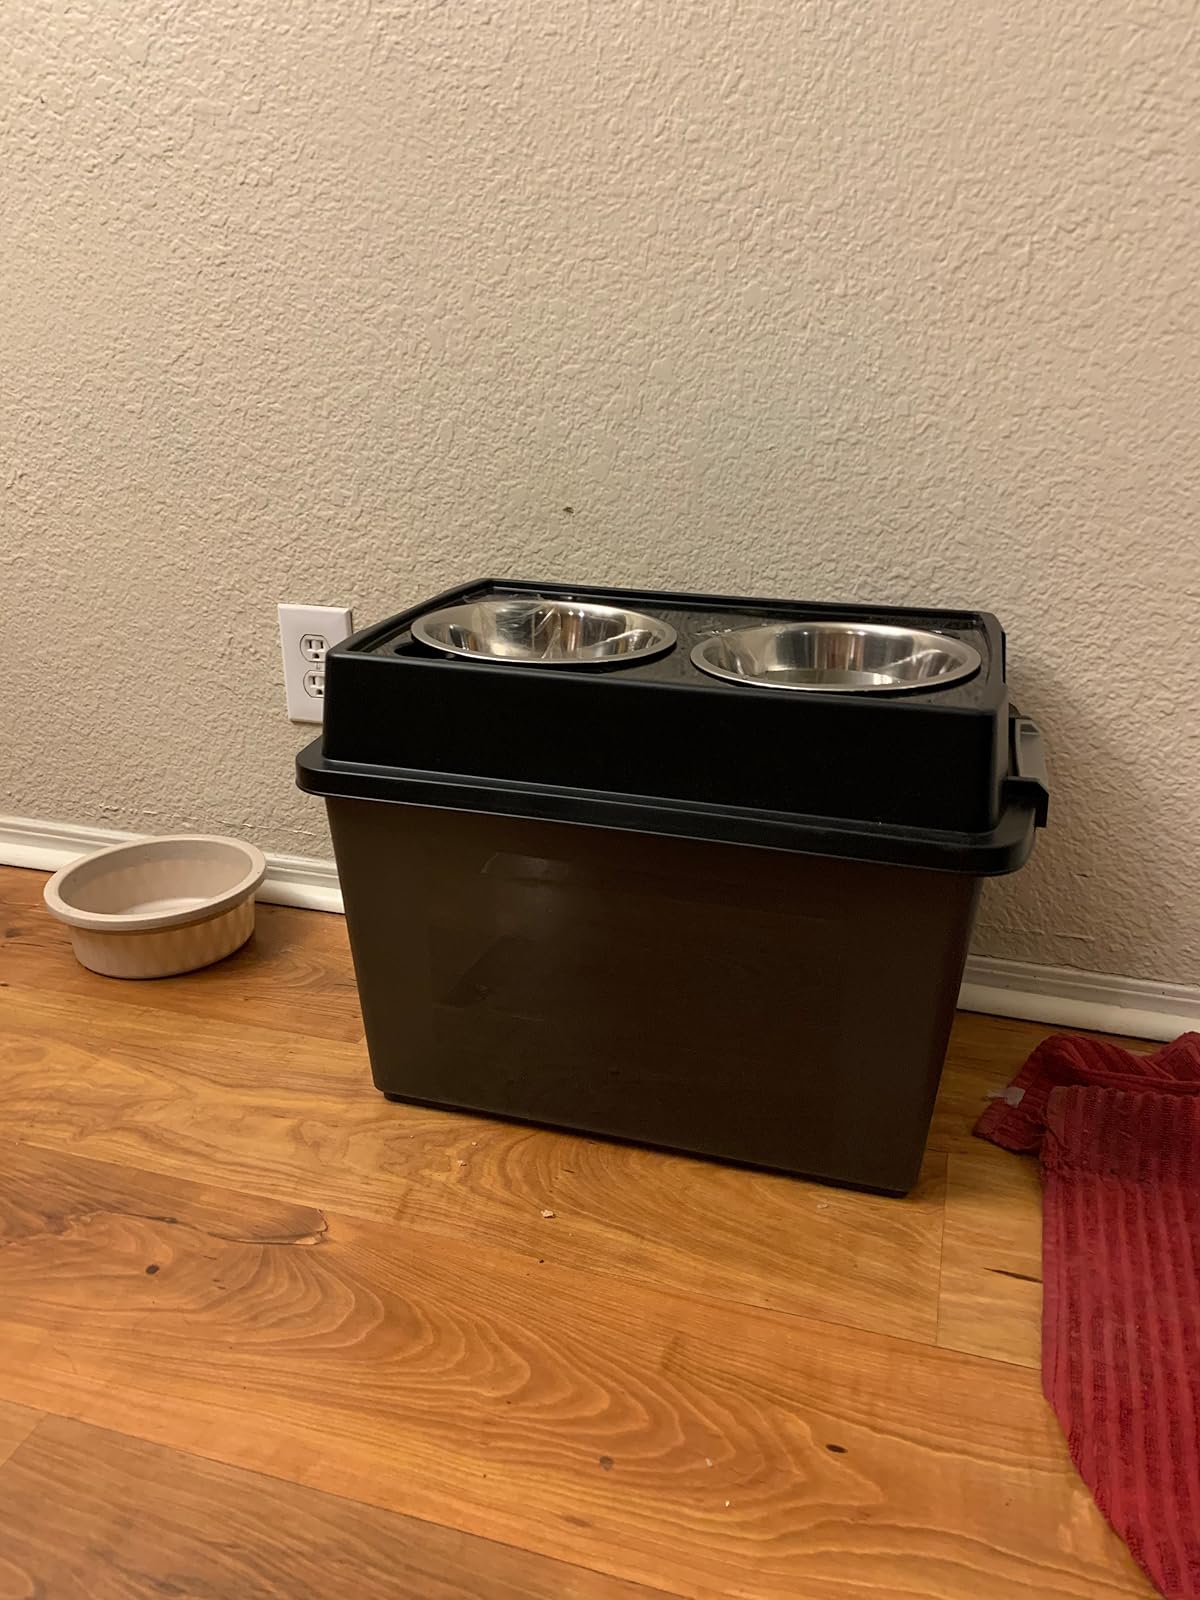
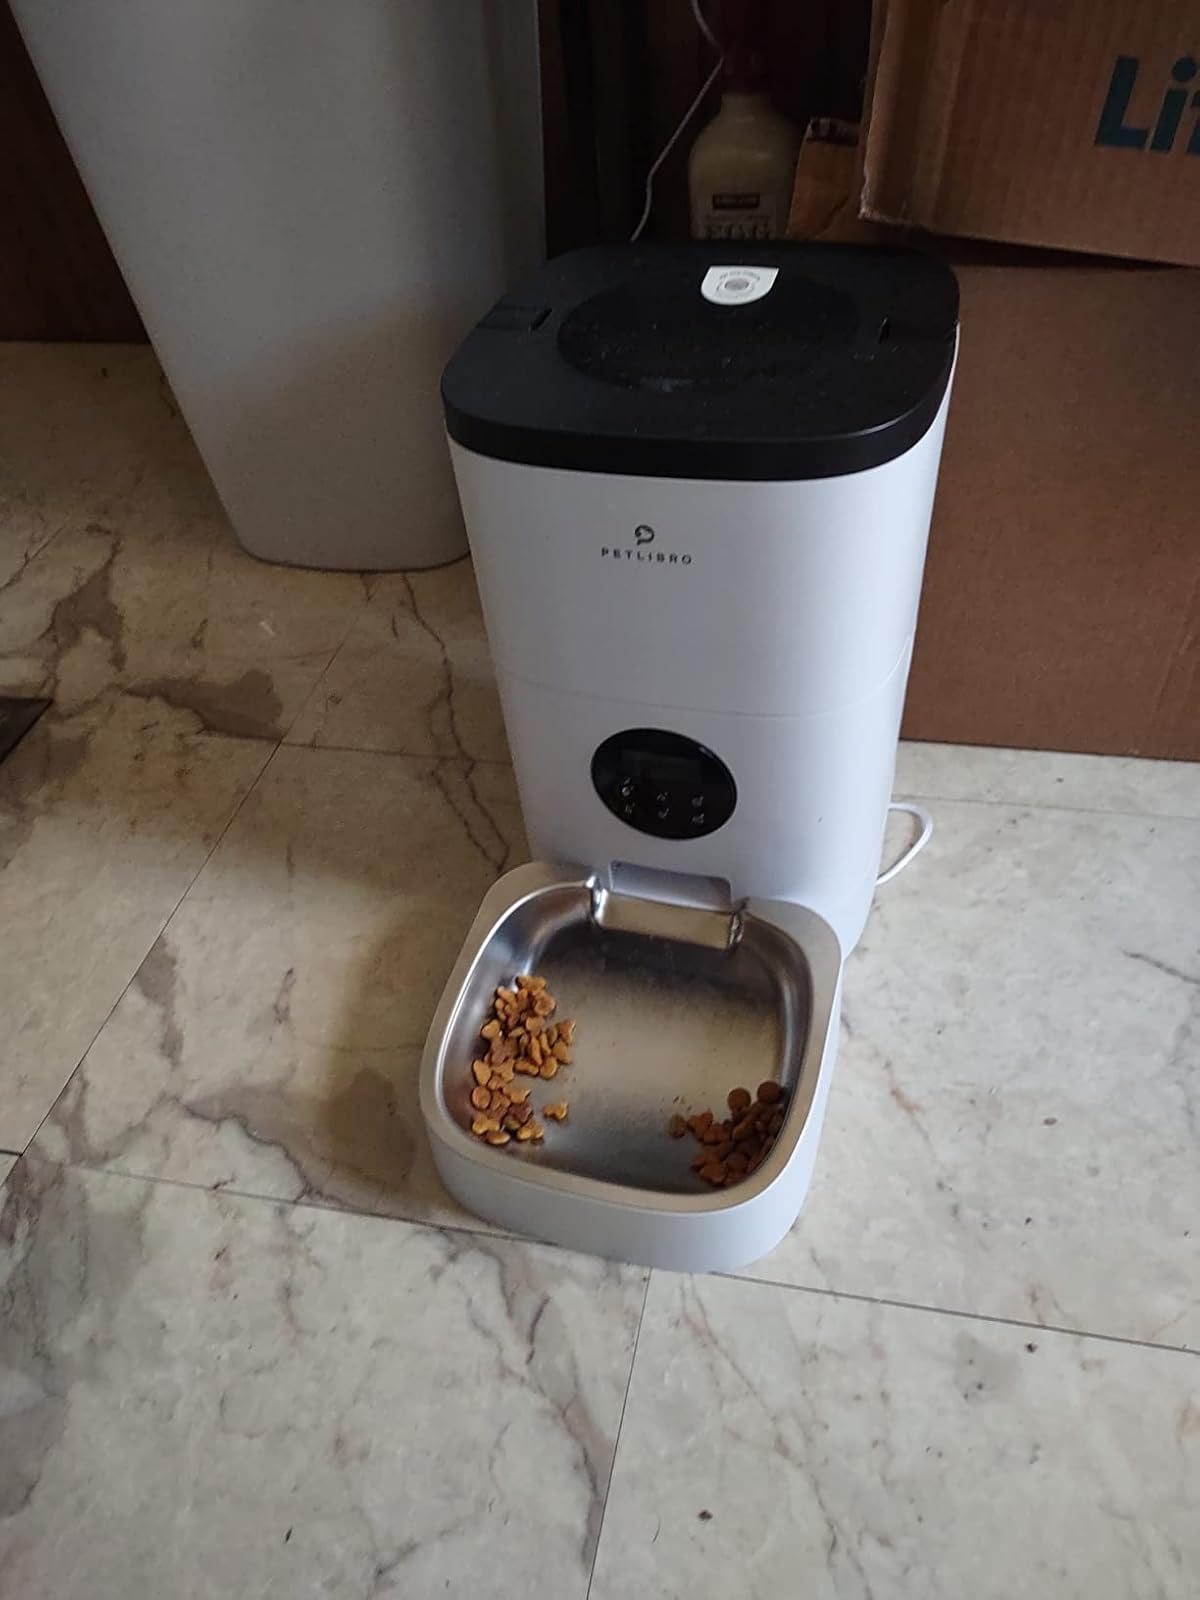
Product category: items_feeder
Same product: no